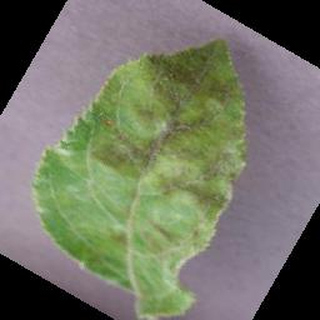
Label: apple_apple_scab